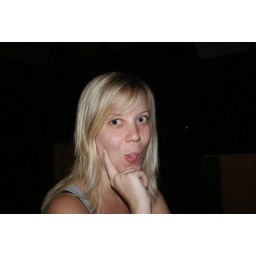
Sigirya. The lion rock in the ancient cities